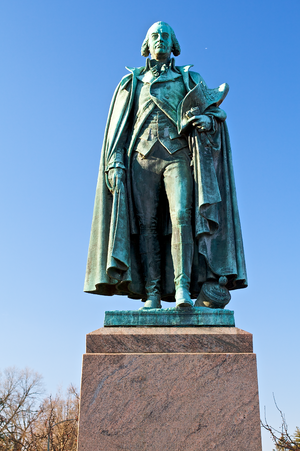
La statuaire de la révolution américaine est un groupe de quatorze statues à Washington, inscrites au Registre national des lieux historiques. Parmi ces œuvres, dispersées à travers la ville, figurent quatre statues d'officiers européens localisées dans Lafayette Square, en face de la Maison-Blanche.
Artemas Ward est un major général américain de la guerre d'indépendance des États-Unis. Il représenta le Massachusetts au Congrès des États-Unis de 1791 à 1795.
La ville de Washington compte de nombreuses sculptures en plein air. La Smithsonian Institution en compte près de 900 dans son inventaire. En plus des plus célèbres monuments et mémoriaux de la capitale, de nombreuses personnalités reconnues comme des héros nationaux ont été honorées, à titre posthume, une statue les représentant dans un parc ou une place publique. Certains de ces personnages de l'histoire américaine sont représentés plusieurs fois dans la capitale. Abraham Lincoln, par exemple, est représenté par au moins trois sculptures, dont celles au Lincoln Memorial, au Lincoln Park, et à l'ancienne Cour supérieure du district de Columbia. Plusieurs personnalités internationales, telles Mohandas Karamchand Gandhi, ont également été immortalisées par des statues. D'autres figures humaines ne font référence à aucun personnage historique telle par exemple la statue de la Liberté qui ne doit pas être confondue avec la statue de la Liberté à New York, statue allégorique de 19 ½ pieds de haut qui repose au sommet du dôme du Capitole.